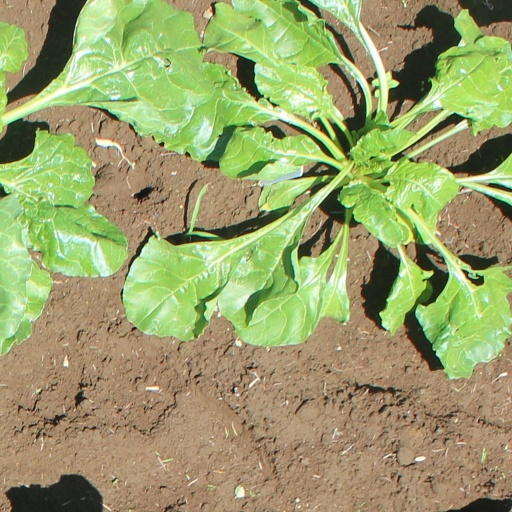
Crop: sugar beet